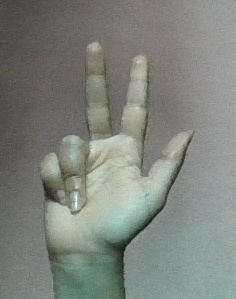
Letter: al